Agnes Vernon

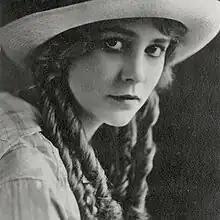
Agnes Vernon 1914

Agnes Vernon (18951948) was an American film actress of the silent era. While still in her teens, she experienced a meteoric ascent from obscurity to box-office sensation. After turning twenty-three and a movie career fading away, she abandoned the silver screen forever. Vernon performed in over 90 films between 1913 and 1922. She completed most of her roles under contract with Universal Pictures.